Battle off Hormuz (1625)

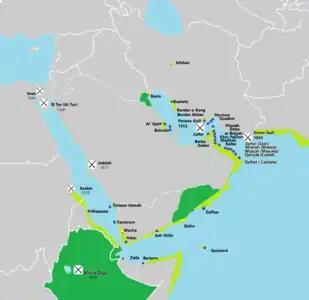
Portuguese in the Persian Gulf and Red Sea; light greenterritories and cities; dark greenAllies or under influence; yellowmain factories

Botelho initiated battle early on 11 February. What followed was "one of the biggest sea battles ever fought in Asian waters during that period". According to a Portuguese observer, the exchange of gunfire was like the opening of the mouths of Hell and the Persians on shore were stunned. According to the English commander, John Weddell, the Persian governor of Bandar Abbas and the English agent in town watched the battle from their roofs. They counted 16–17,000 shots fired over two days of fighting, after which the fleets withdrew. Although many ships were heavily damaged, all were afloat.